USS English

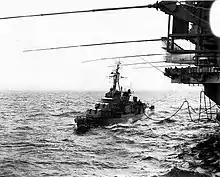
"English" refuels from during the Cuban Missile Crisis, in October 1962

In October 1962, "English" served duty during the Cuban Missile Crisis, primarily acting as plane guard for the aircraft carriers and , operating for over 30 days, without replenishment.